Charleston, South Carolina

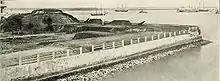
Two 10" Columbiads guarding the Battery in 1863.

The Bank of South Carolina, the second-oldest building in the nation to be constructed as a bank, was established in 1798. In 1800 and 1817, branches of the First and Second banks were also located in Charleston.